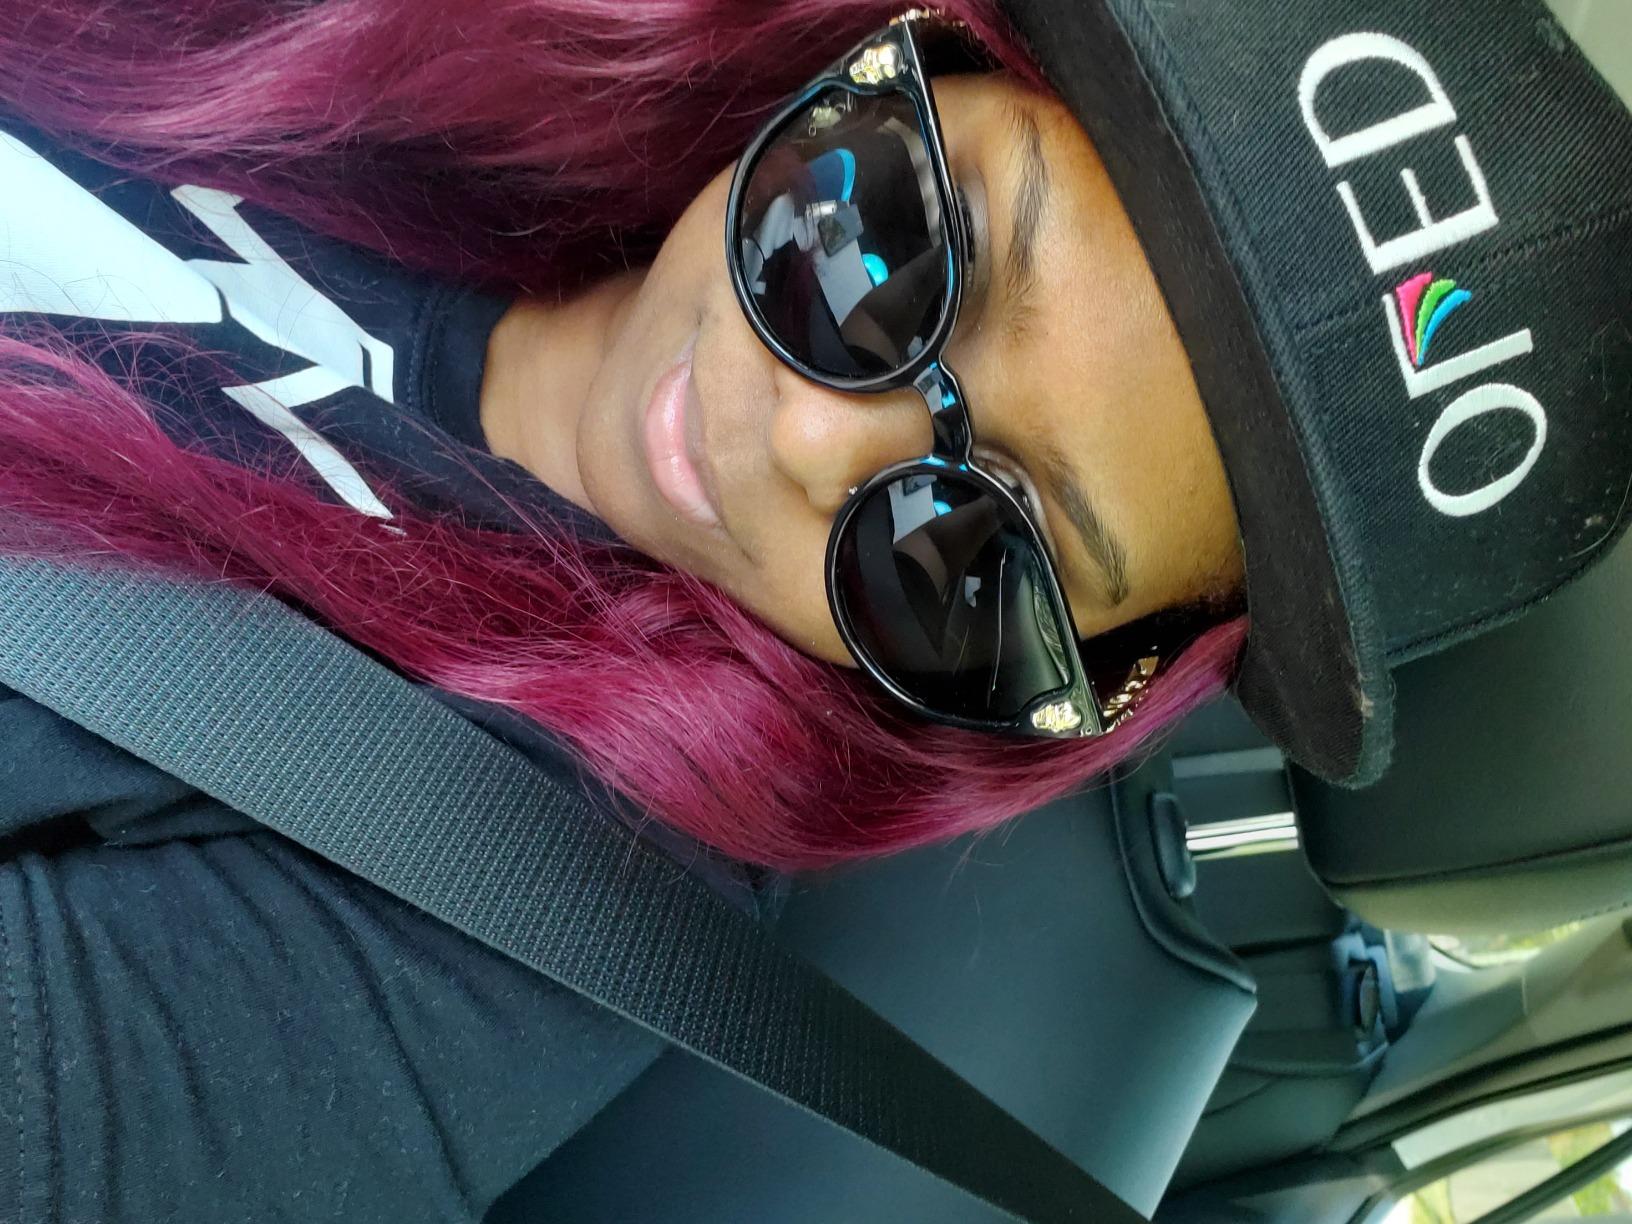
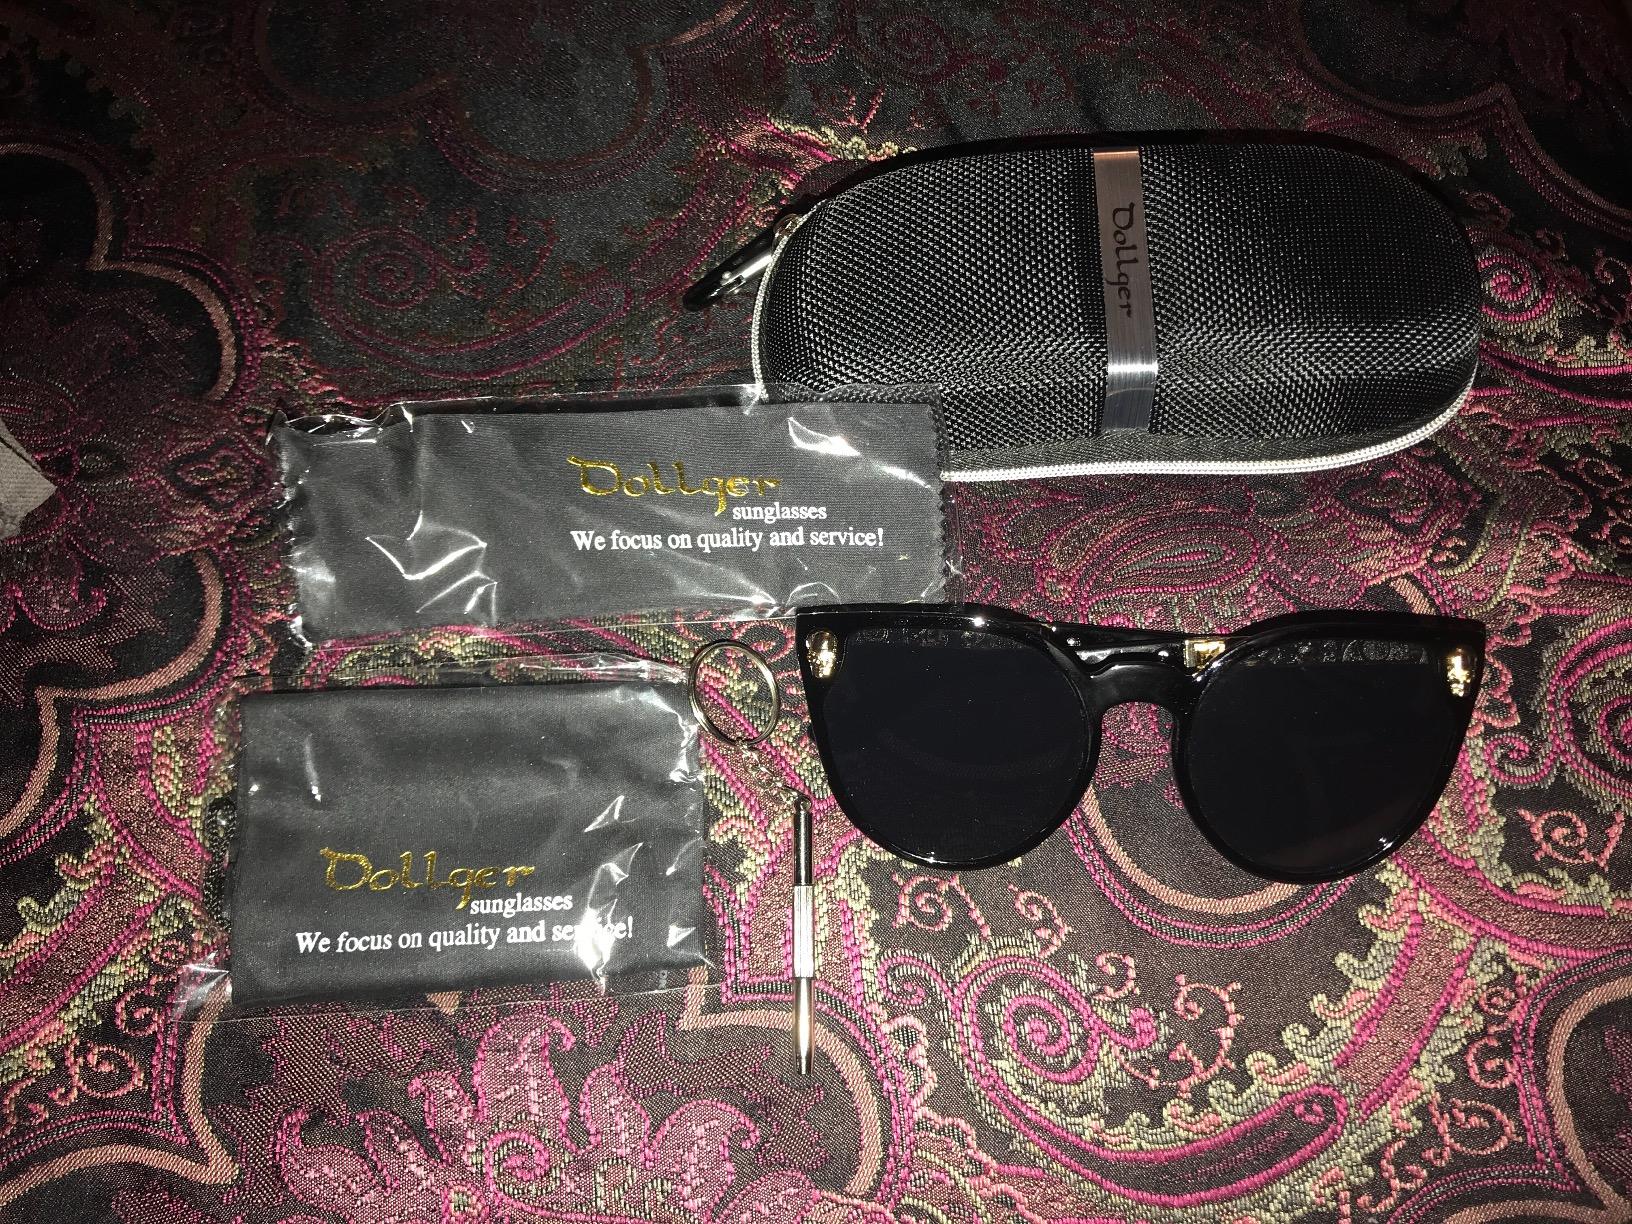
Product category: accessories_sunglasses
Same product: yes